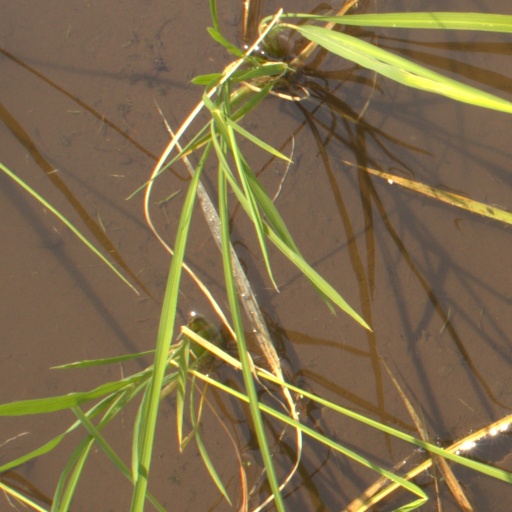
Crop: rice